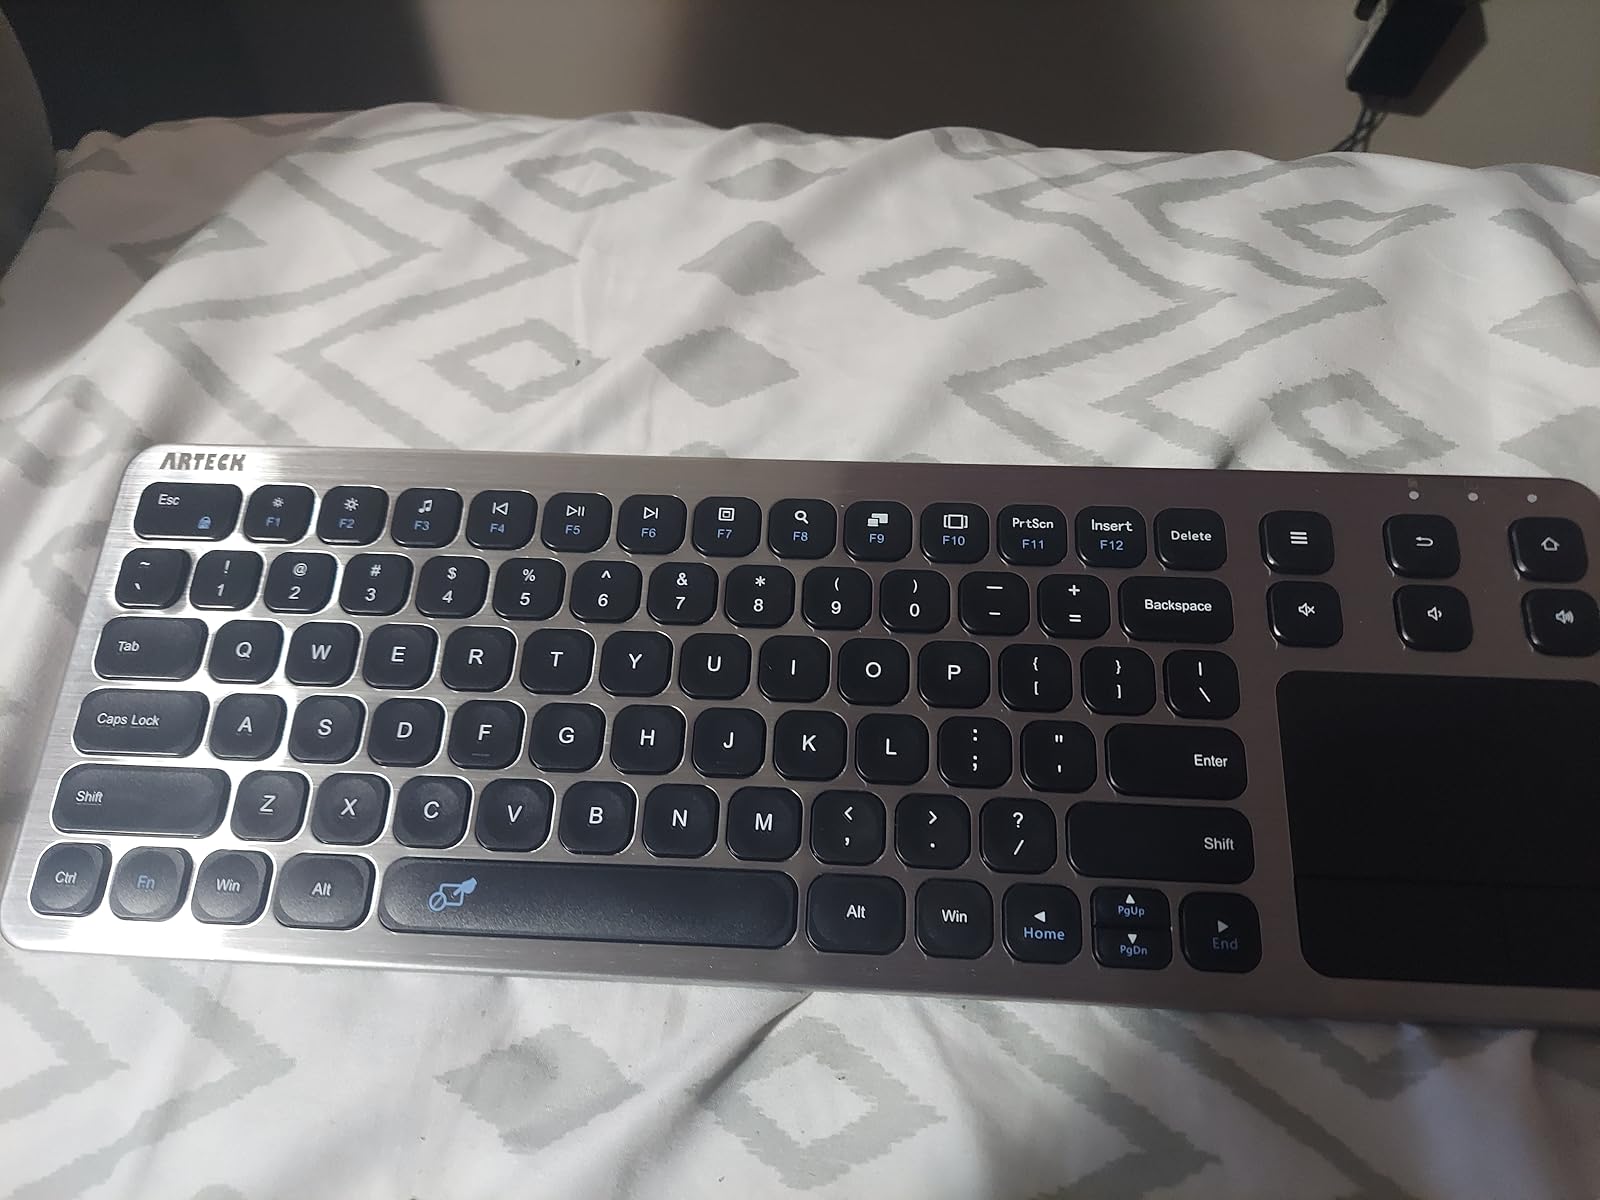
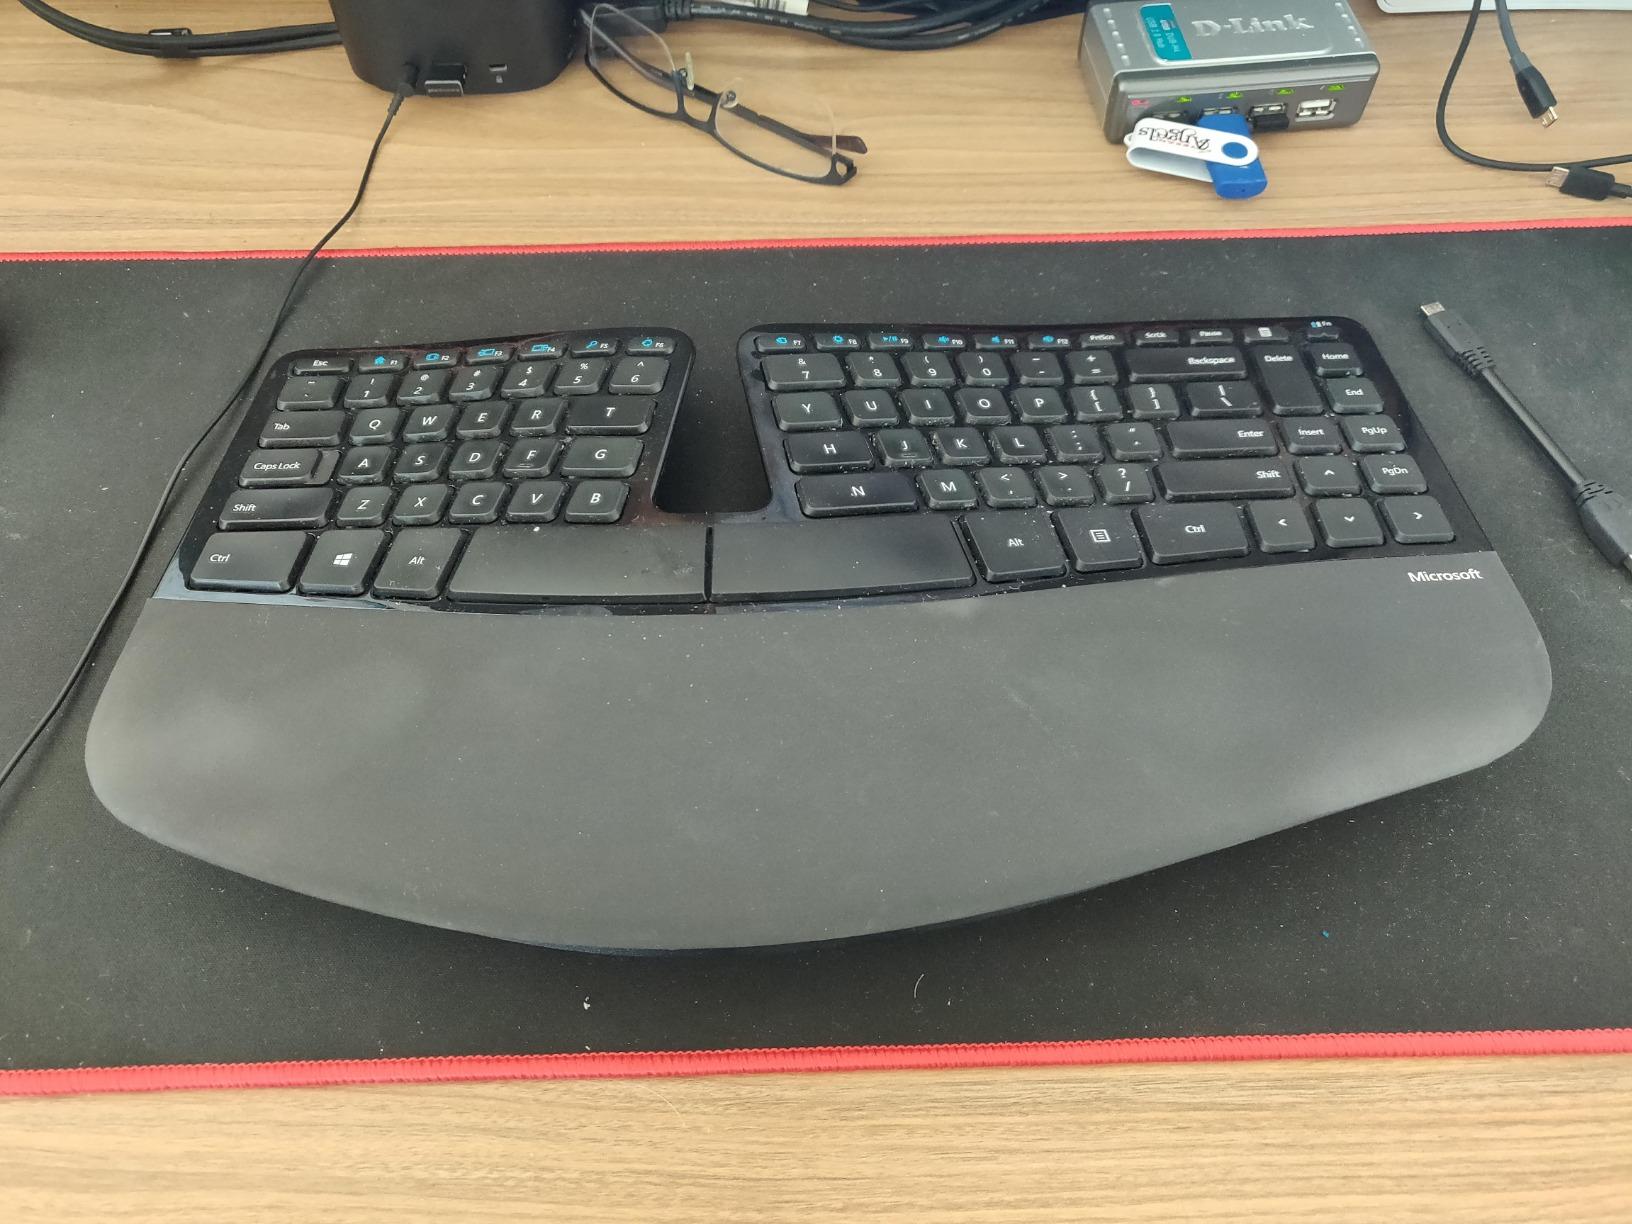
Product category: keyboard
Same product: no